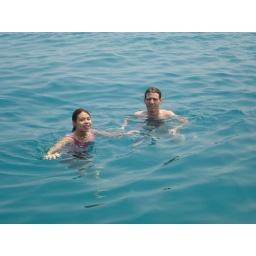
swimming in nha trang. we jumped off the fishing boat when it started getting hot at mid-day. very refreshing!!!